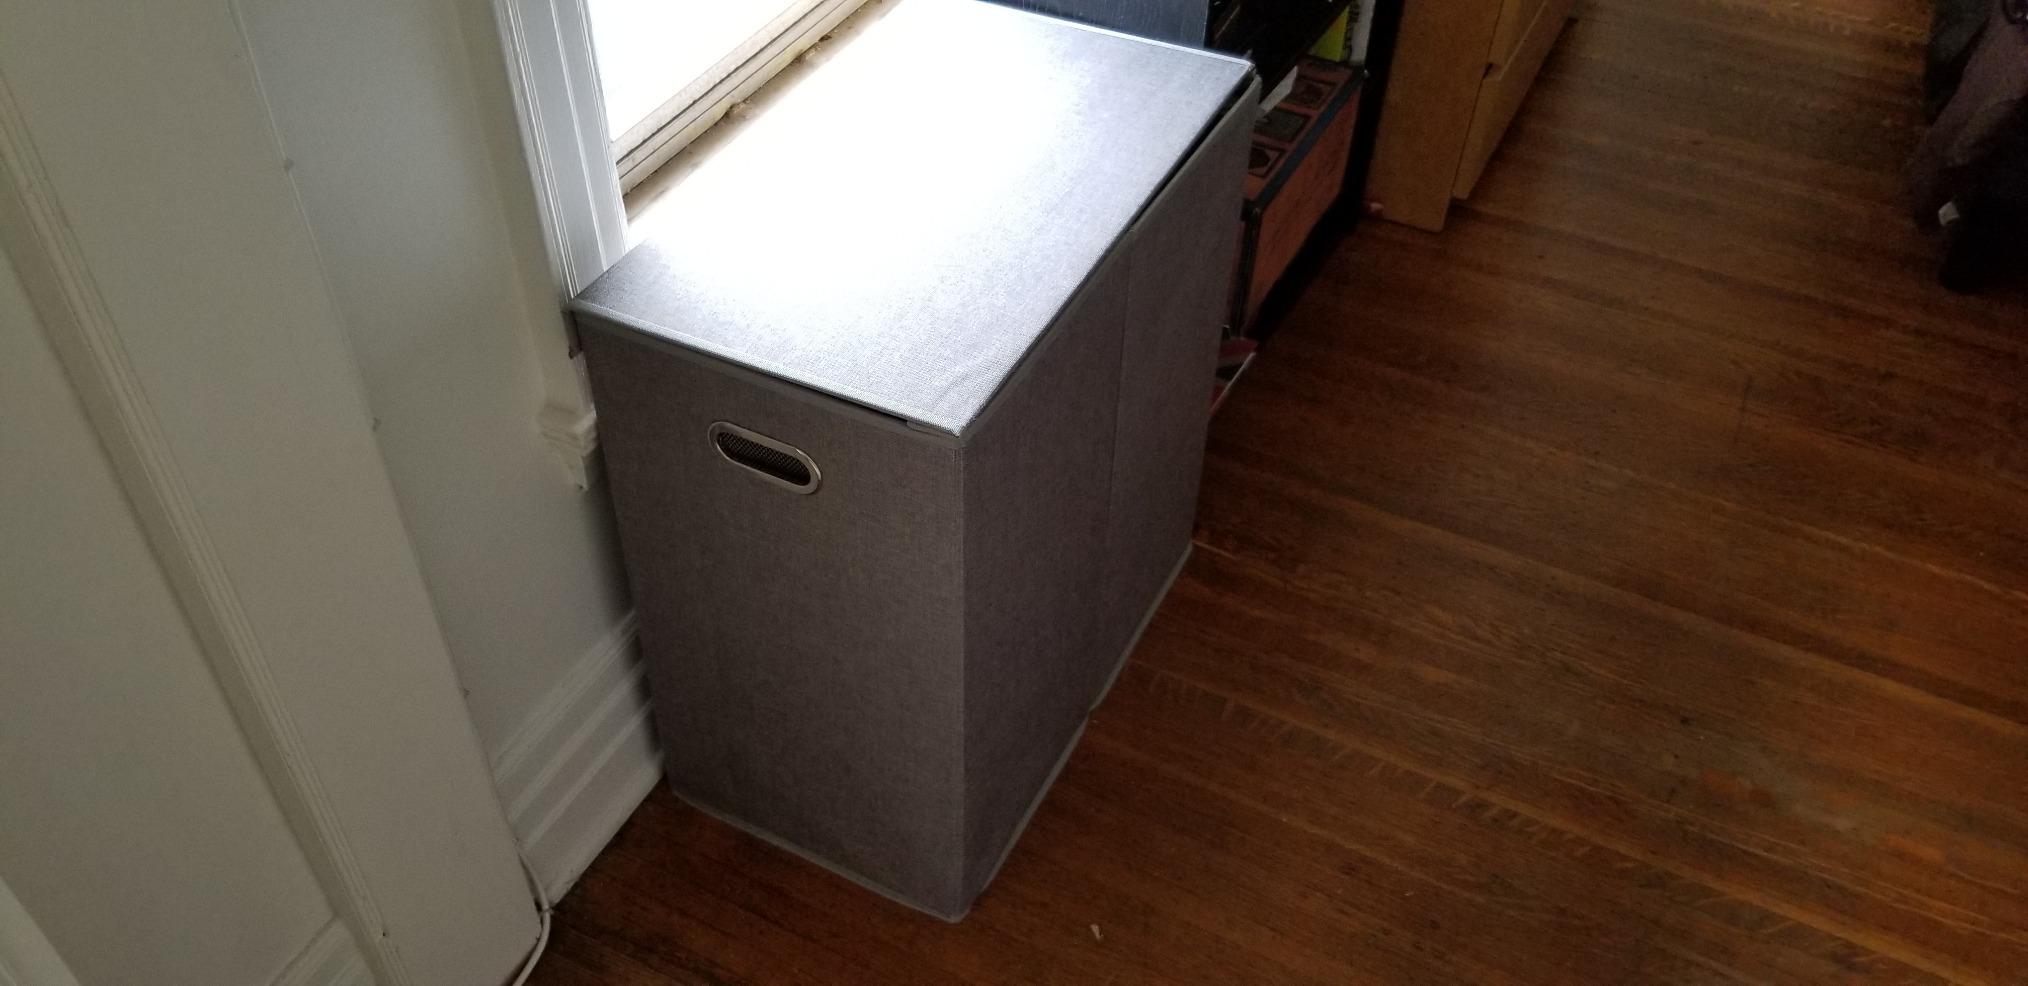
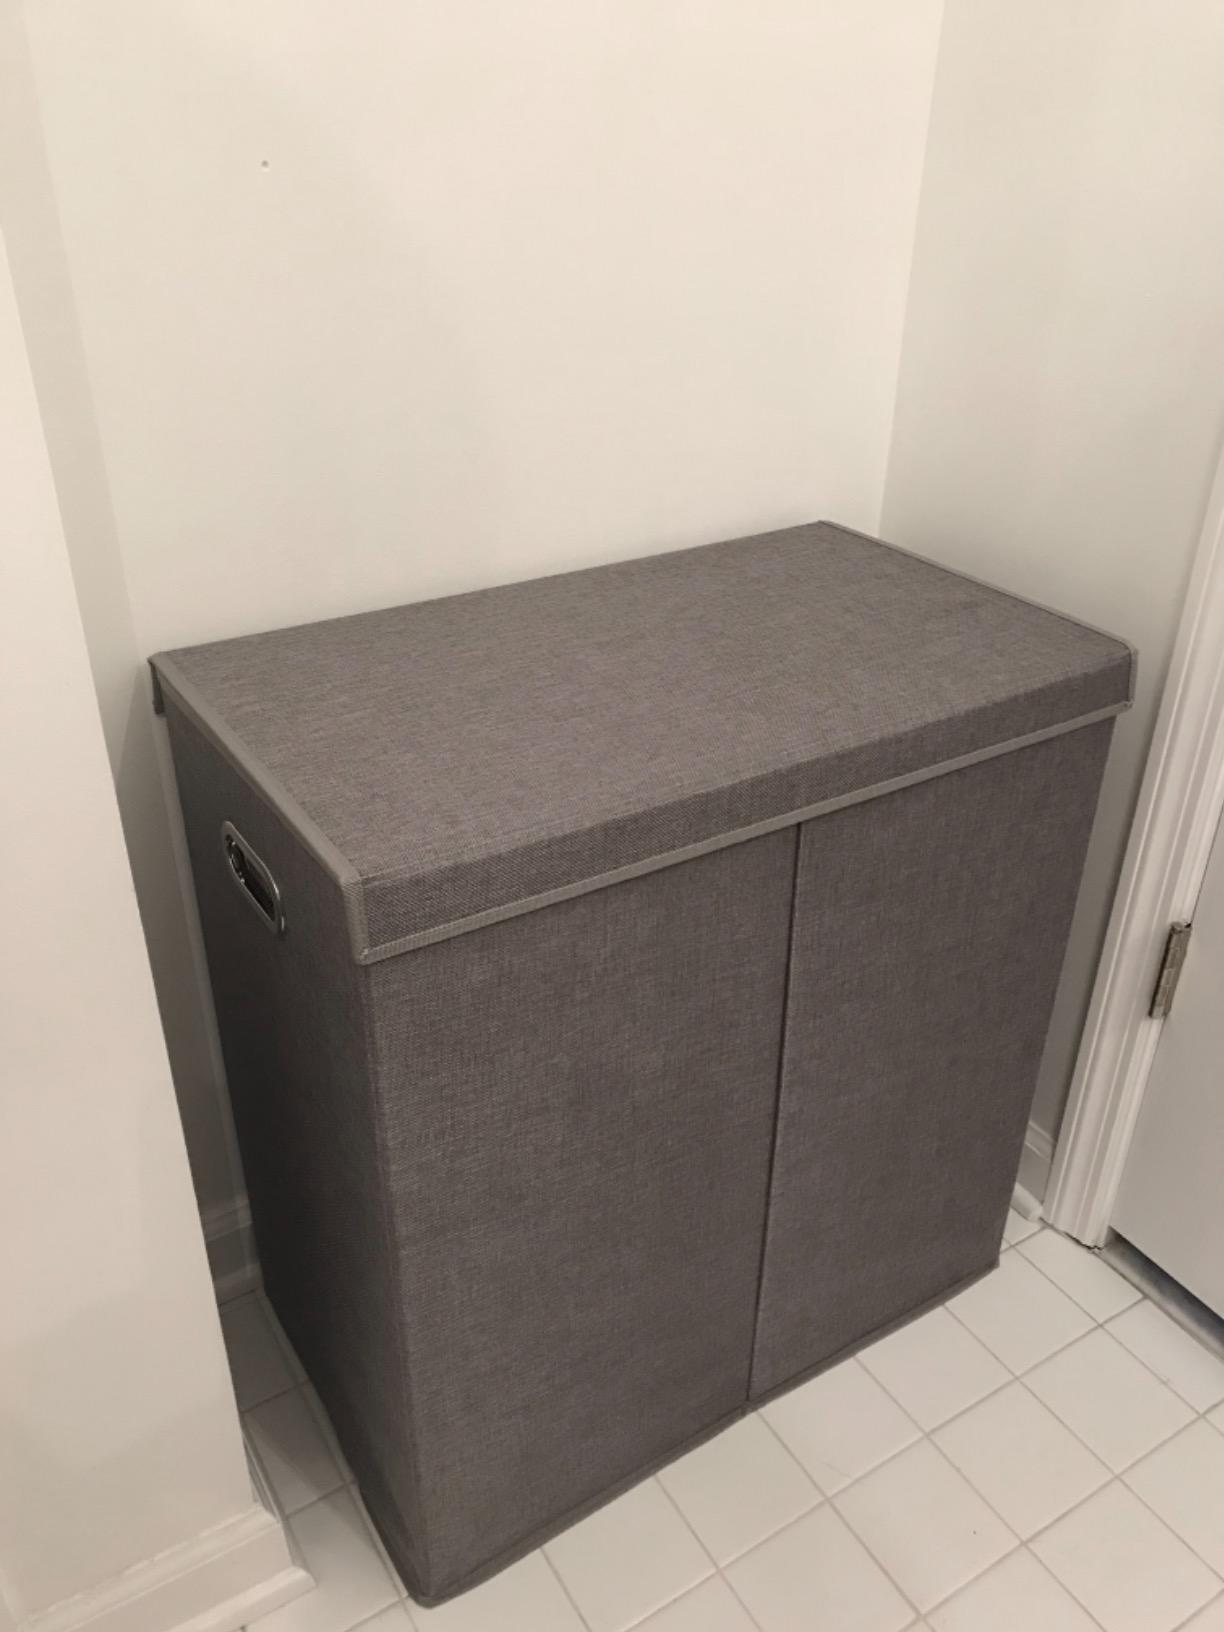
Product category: items_hamper
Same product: yes